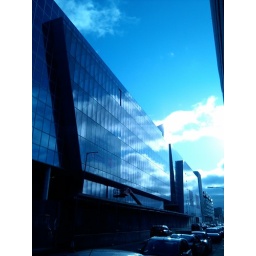
sky effect on a modern building in Dublin